Mutapa Empire

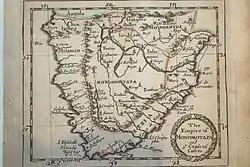
A sixteenth-century Portuguese map of Monomotapa lying in the interior of southern Africa.

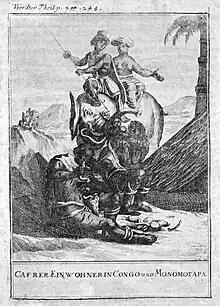
Engraving of Congo and Monomotapa on elephant back showing off two Caffer "barbarians".

The Portuguese term "Monomotapa" is a transliteration of the Shona royal title "Mwenemutapa" derived from a combination of two words, "Mwene" meaning "Lord" and "Mutapa" meaning "conquered land". Over time the monarch's royal title was applied to the kingdom as a whole, and used to denote the kingdom's territory on maps from the period.